Orembai

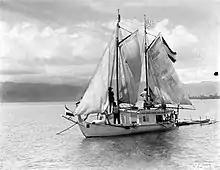
An orembai with a pinisi rig in Elpaputih Bay, Seram Island. October 1940.

Orembai or Arombai is a type of plank boat from the Maluku Islands of Eastern Indonesia. It is mainly used for fishing and transport. This vessel is used as far as Batavia, where in the 17th century it became popular to go out ""orembaaien"" on an evening rowing on the river or city canals.